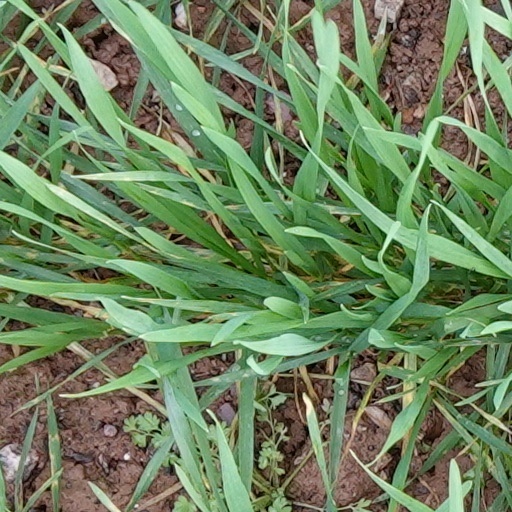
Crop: wheat